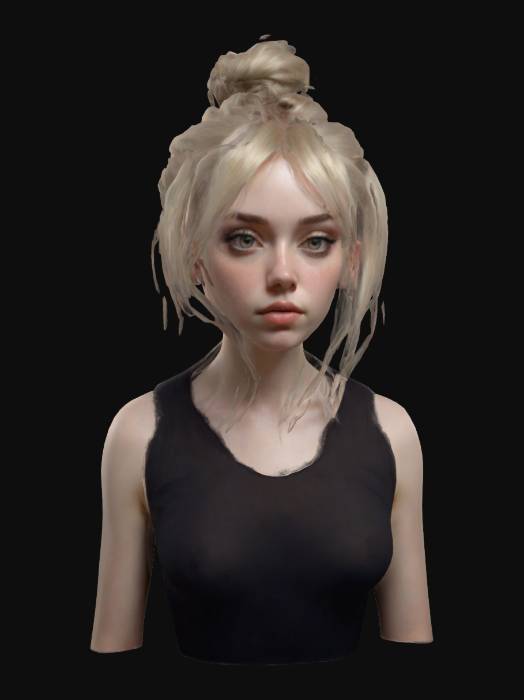
미적 점수 (1~10점): 4